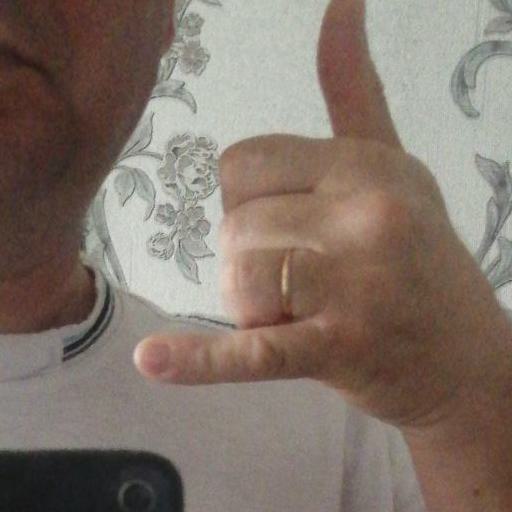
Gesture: call